Oregon State University

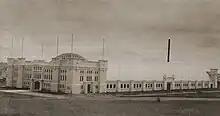
Construction of the Oregon Agricultural College Armory (later McAlexander Fieldhouse), was completed in 1910.

Oregon State has varied and numerous partnership agreements with international institutions, including James Cook University in Australia, the University of Forestry in Bulgaria, Lincoln University in New Zealand and India's Gokula Education Foundation.